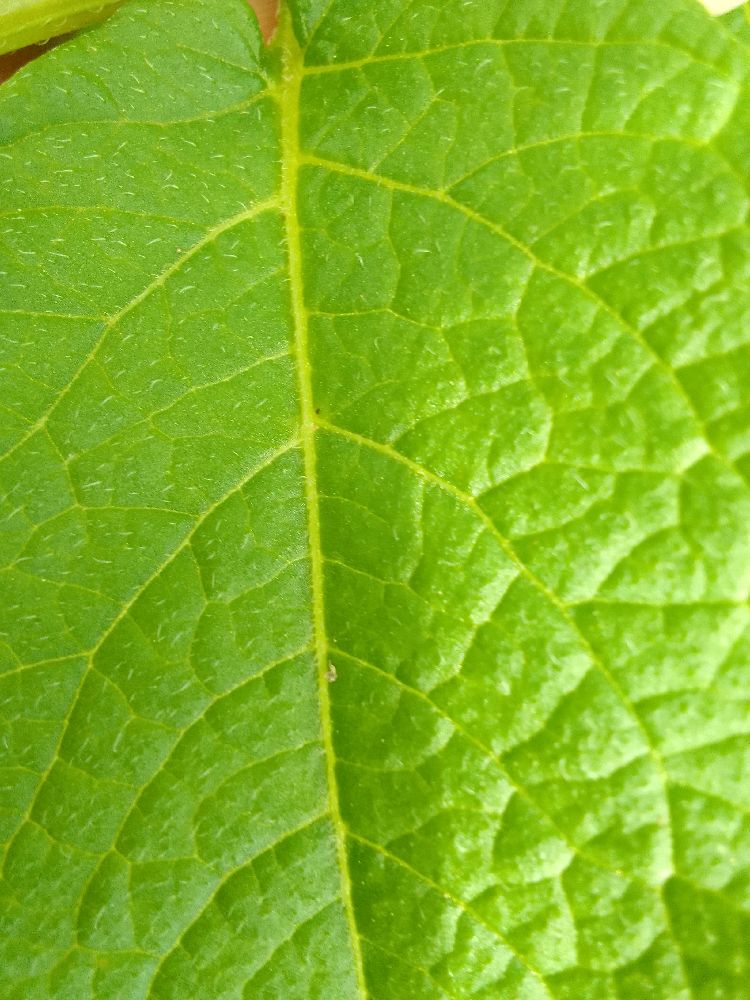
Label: Healthy